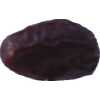
Label: dates